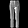
Label: Trouser